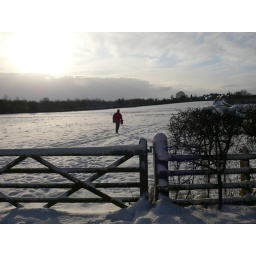
i still miss the old oak tree in the middle of the sheep field